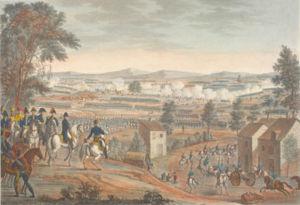
Gregor Berg, né le 16 août 1765 à Dorpat, décédé le 26 mars 1838 à Revel, est un général allemand de la Baltique, sujet de l'Empire russe qui fut, au cours des Guerres napoléoniennes, l'un des chefs de l'Armée impériale de Russie.
Edme Bovinet est un graveur à l'eau-forte, au burin et en taille-douce, également éditeur et marchand d'estampes actif à Paris, français né en 1767 à Bricon près de Chaumont, mort en 1832 à Creil.